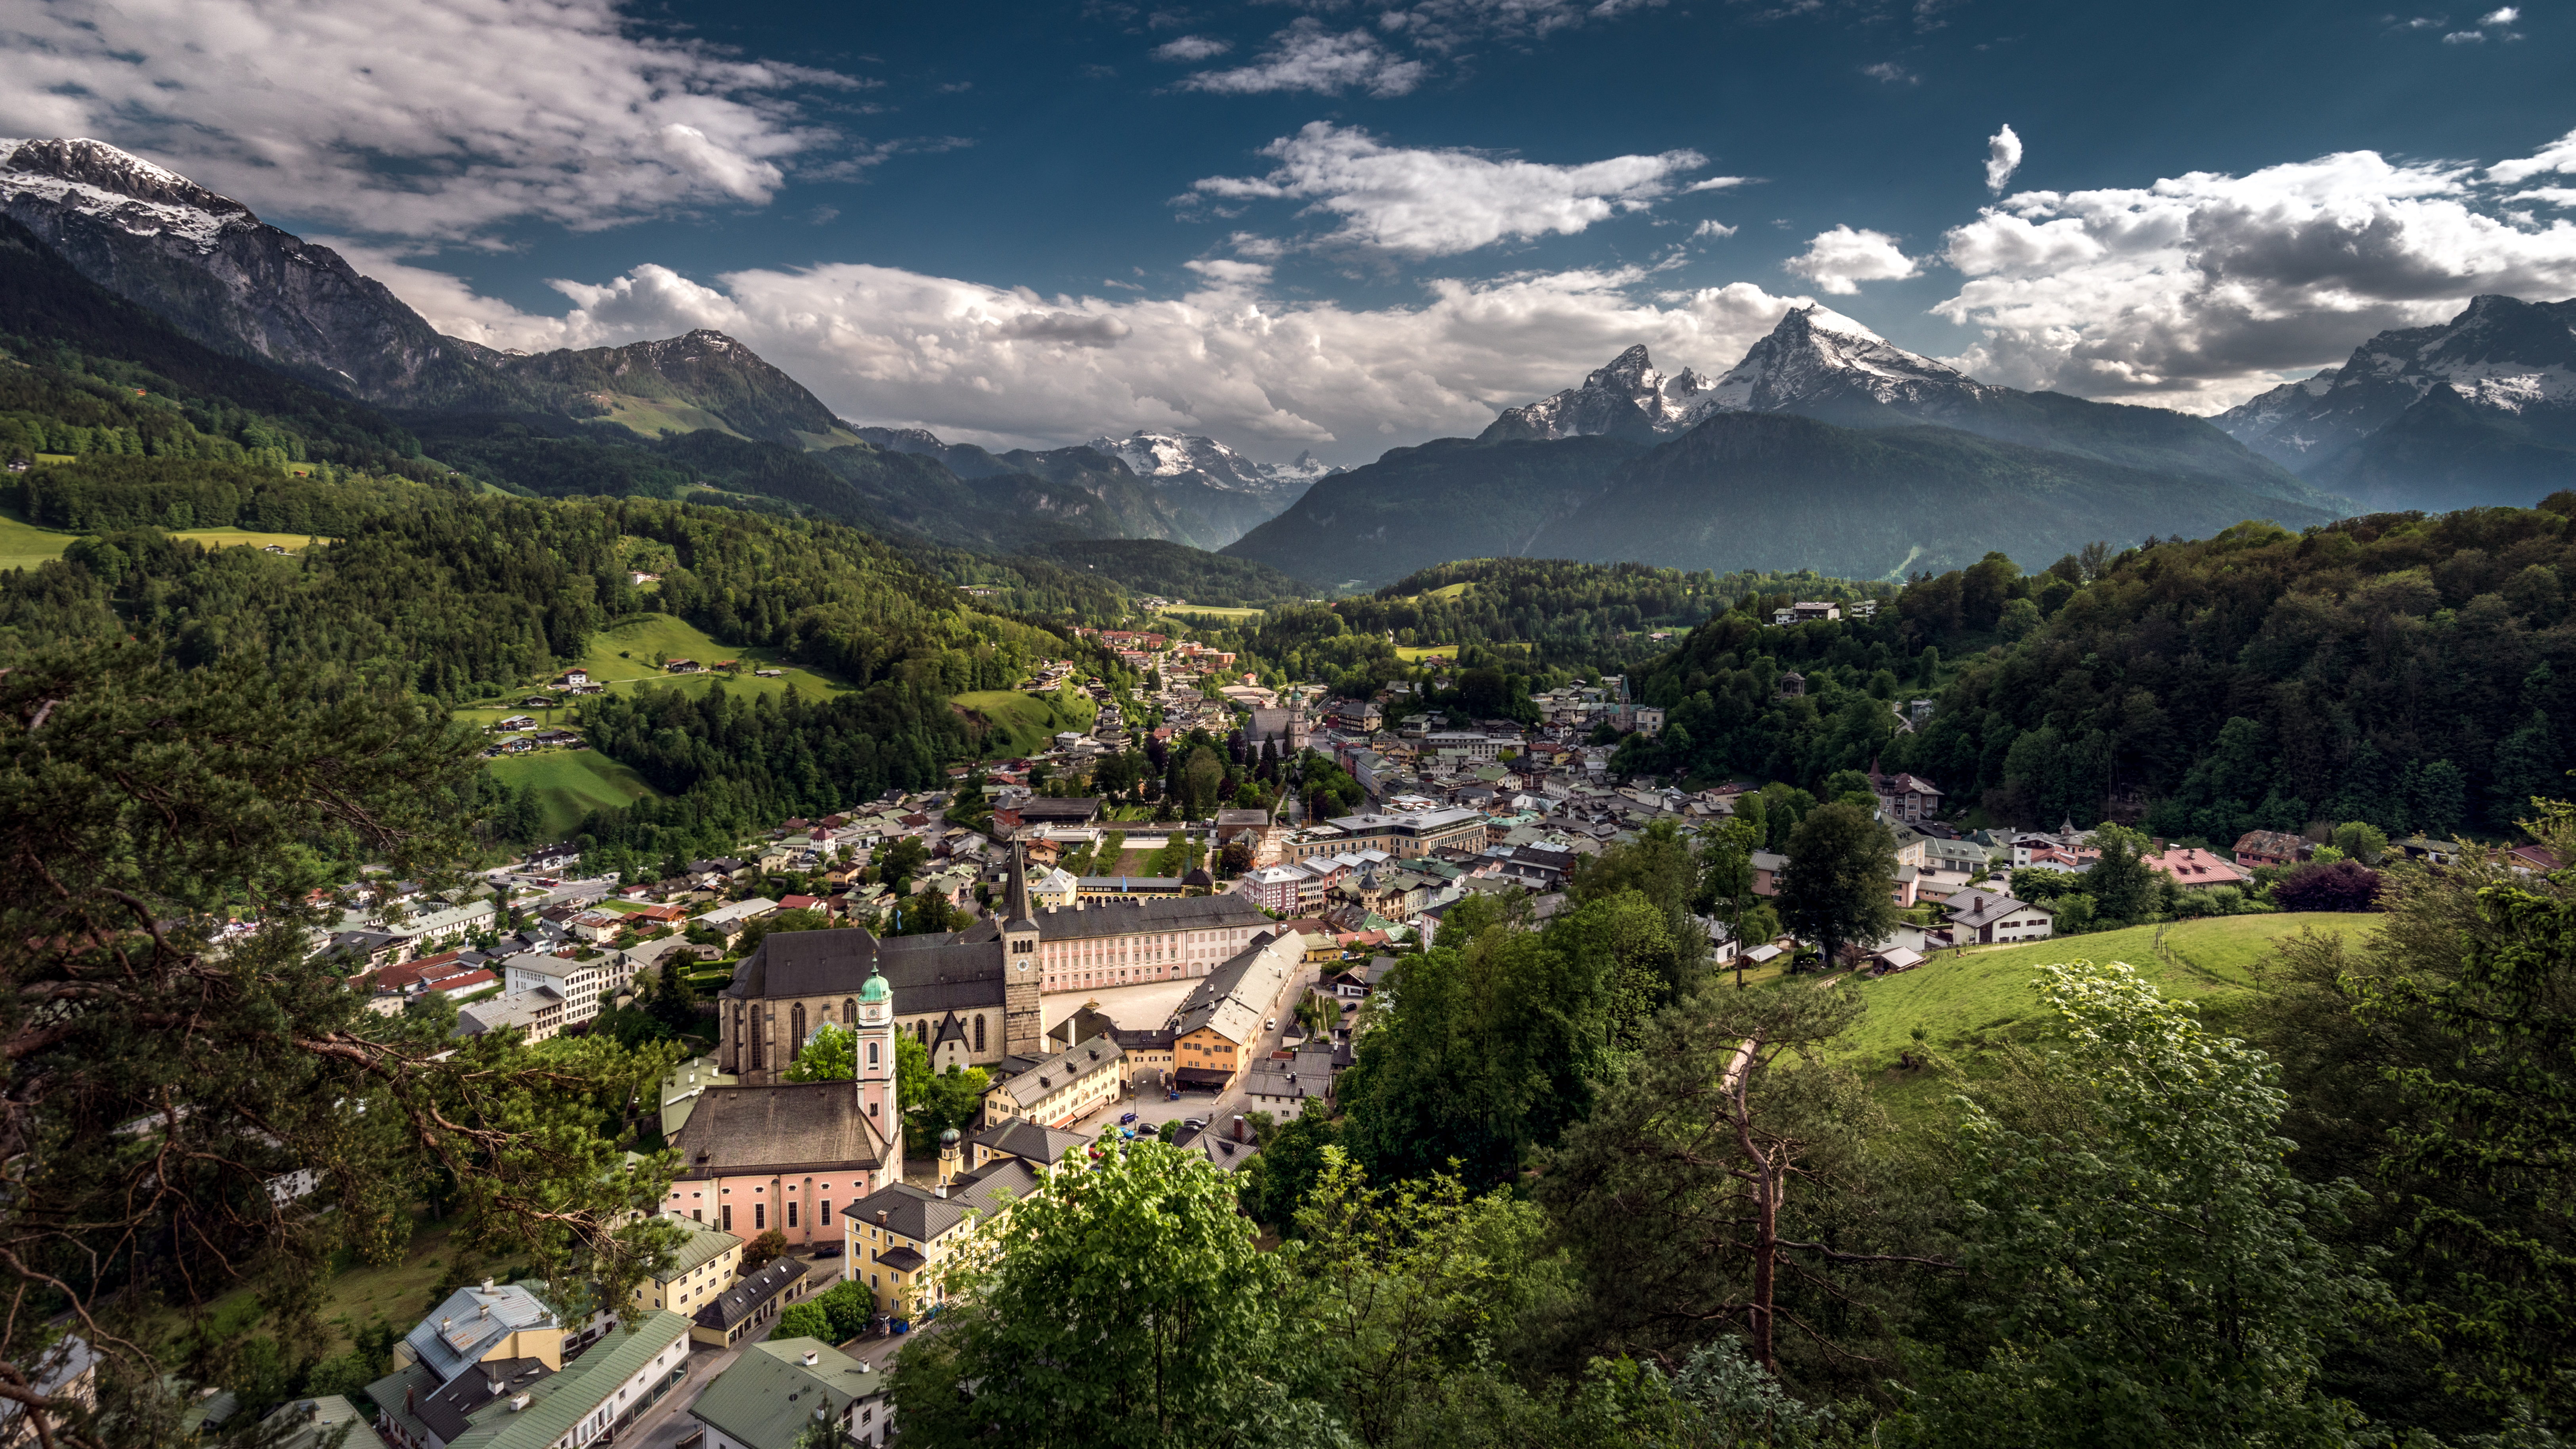
landscape, outdoor, mountain, sun, hill, town, valley, mountain range, cityscape, panorama, village, green, blue, clouds, de, alps, deutschland, bayern, berchtesgaden, watzmann, aerial photography, geographical feature, human settlement, mountainous landforms